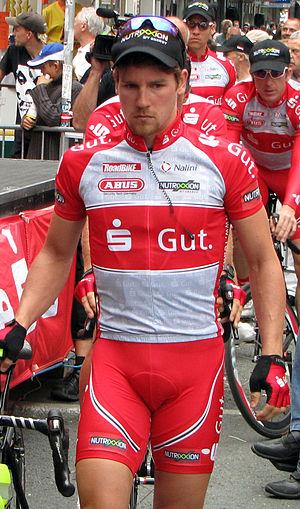
Marcel Fischer est un coureur cycliste allemand, membre de l'équipe Racing Students.